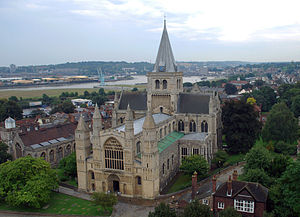
Rochester (Kent)
Rochester er en by og et historisk myndighedsområde området Medway i Kent. Den ligger ved et smalt sted ved floden Medway omkring 50 km syd for London.